Thomas Porcher

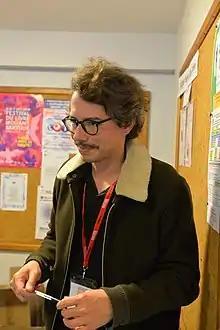
Thomas Porcher during the book fair of Mouans-Sartoux in October 2018

Thomas Porcher (born 5 July 1977) is a French economist and author. He is a member of the heterodox association of economists called Économistes atterrés.